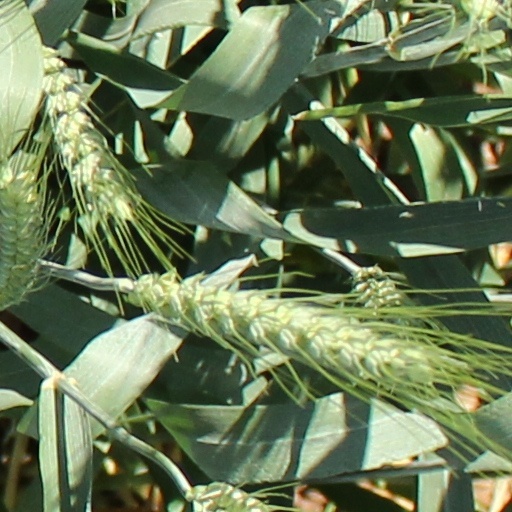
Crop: wheat